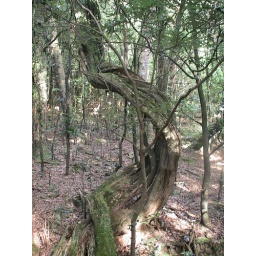
Twisted tree in the forest near Todaiji.